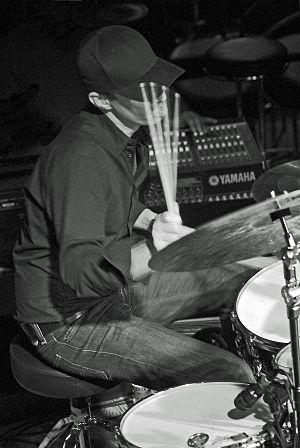
Benjamin Henocq à la batterie
Benjamin Henocq est batteur, auteur-compositeur, chanteur, arrangeur et pratique la danse.